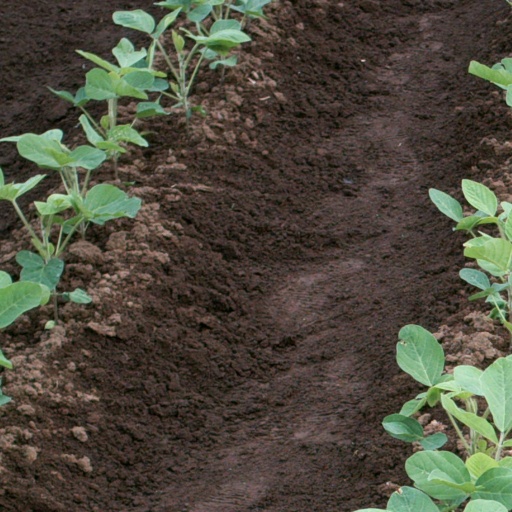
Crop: soybean